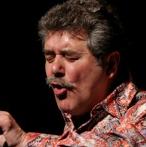
Age: 64